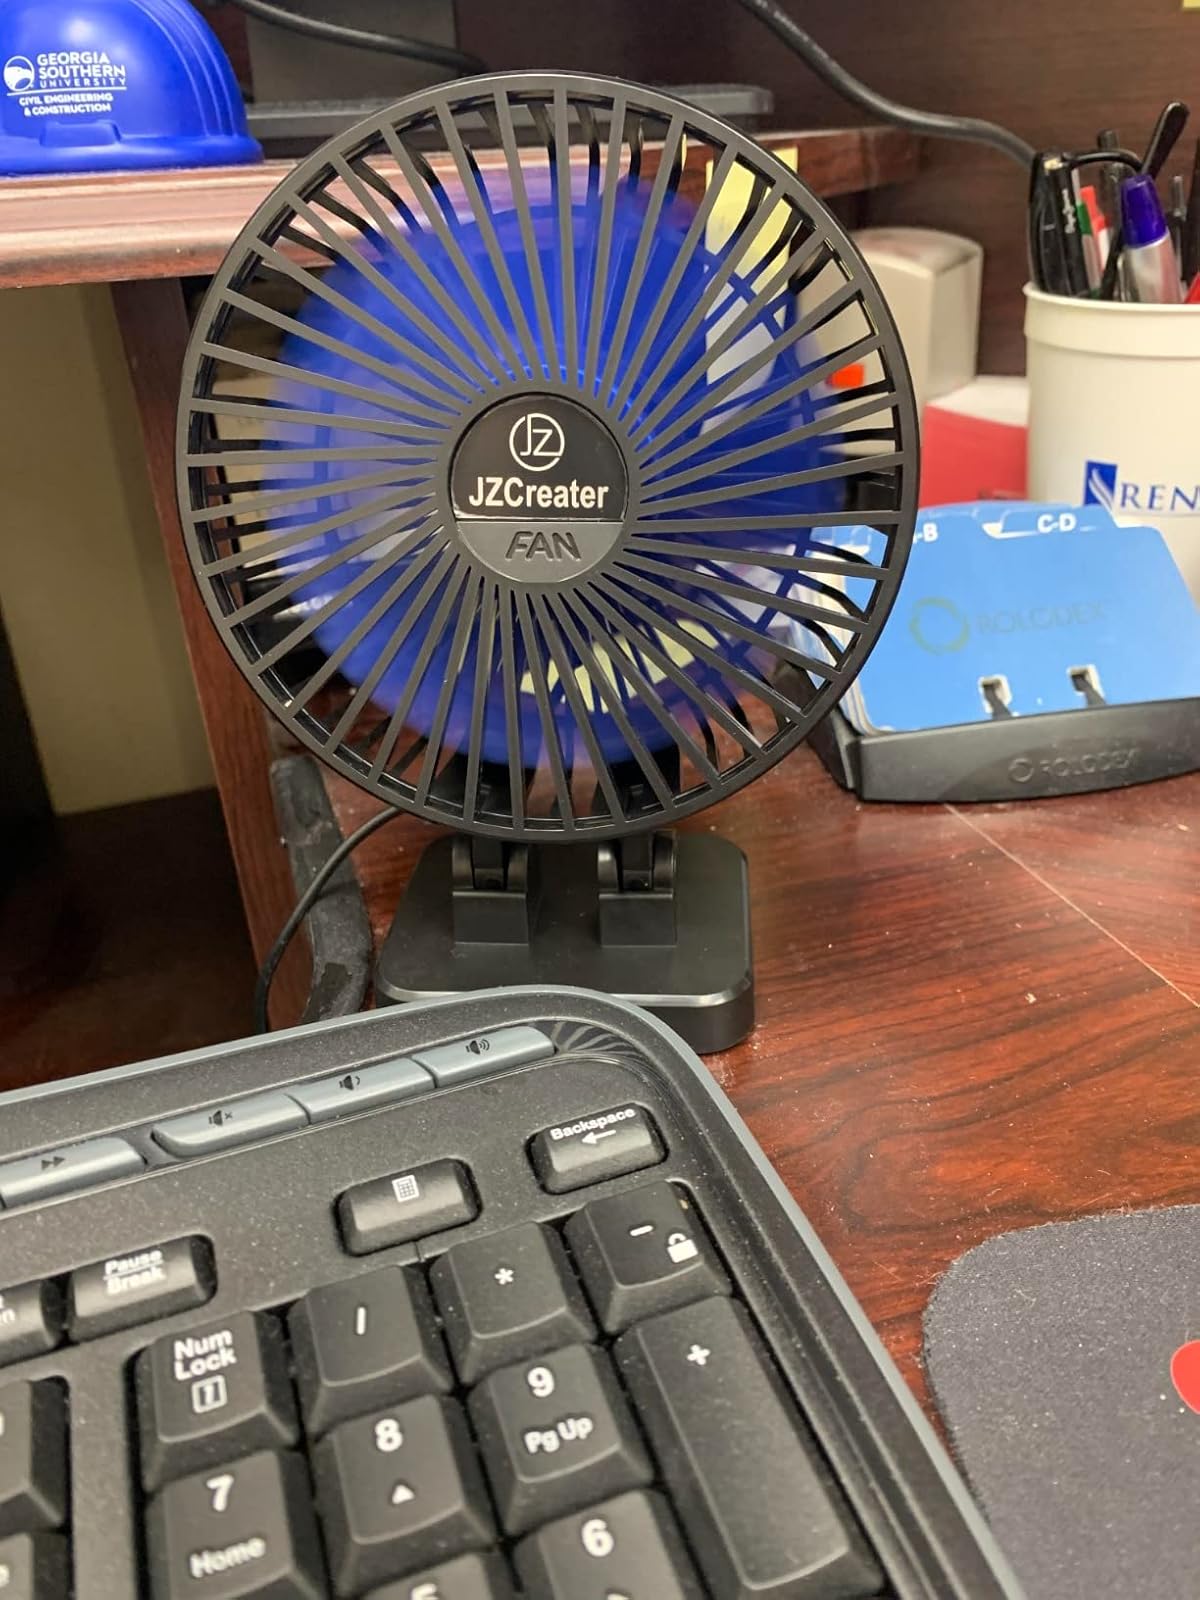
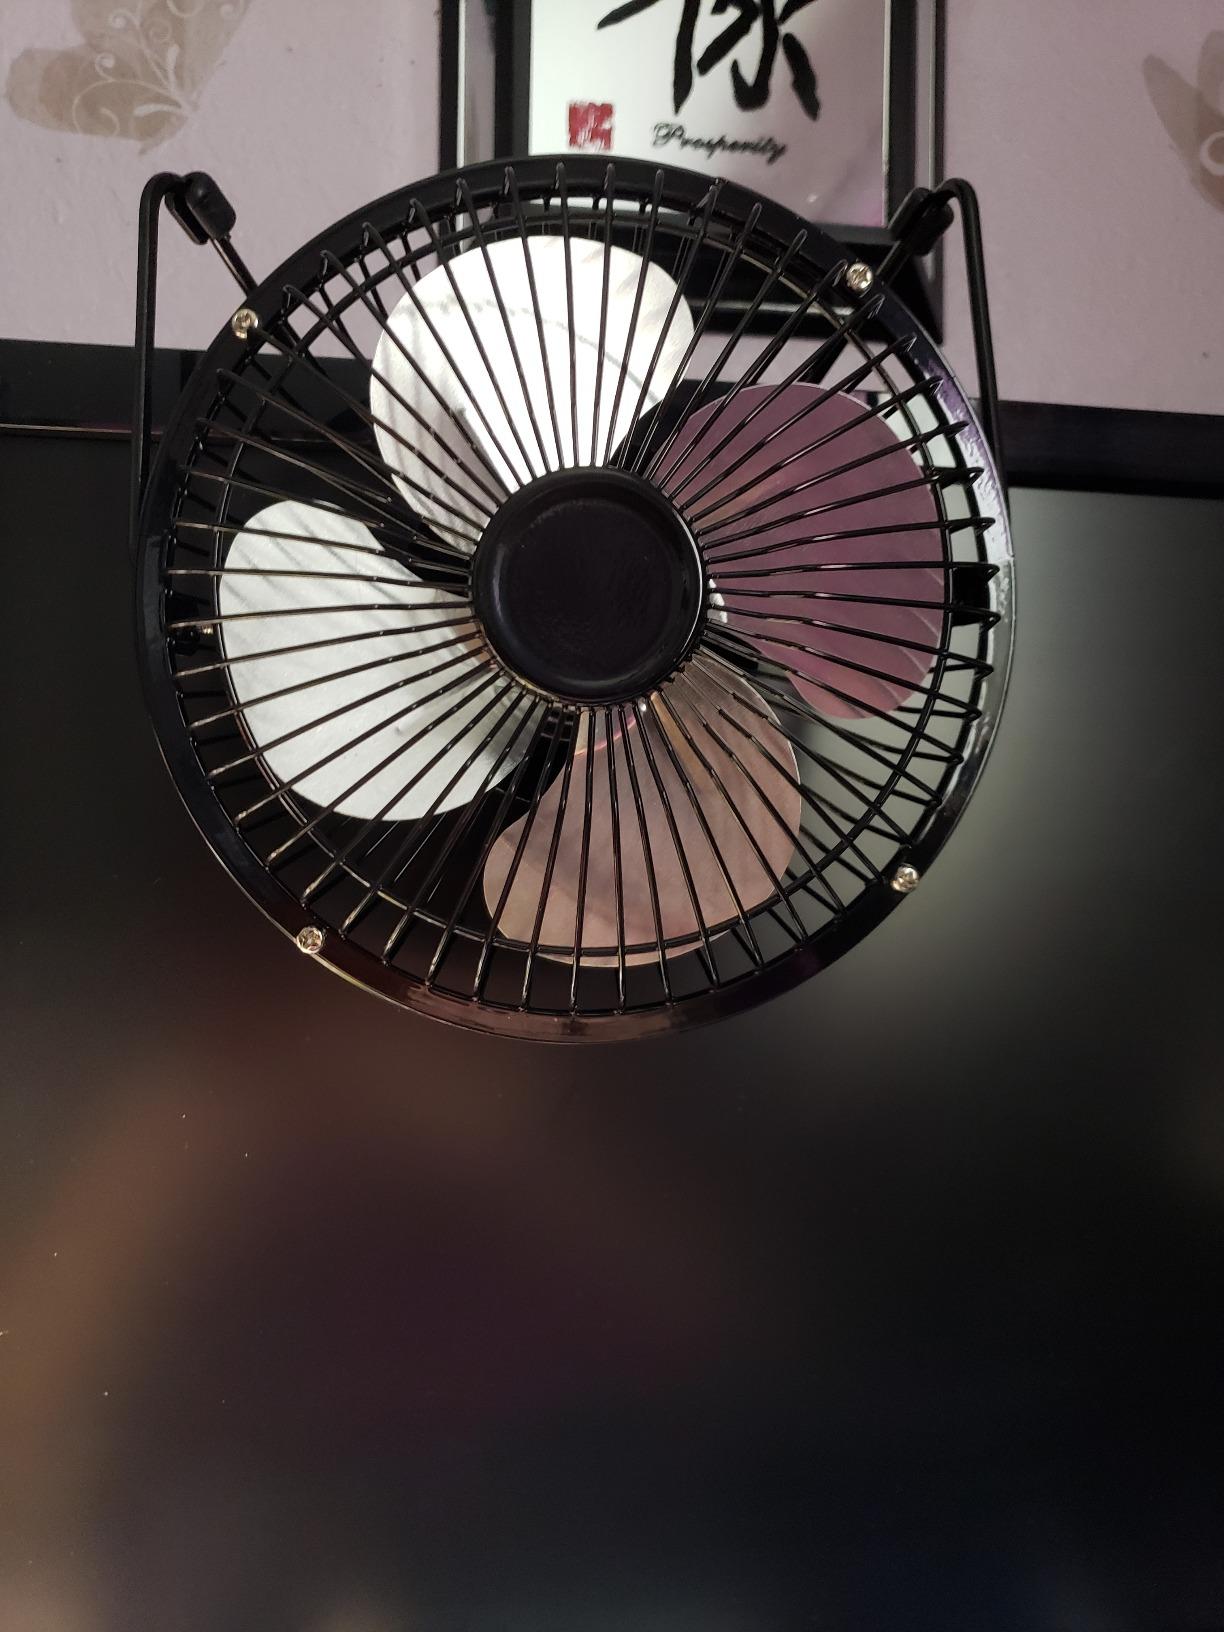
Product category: fan
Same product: no